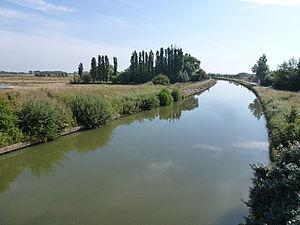
Le canal de Calais est une des branches qui relient les voies d'eau des Hauts-de-France à la Manche/mer du Nord. Il va de Ruminghem à Calais via Ardres.
Ruminghem est une commune française située dans le département du Pas-de-Calais en région Hauts-de-France.